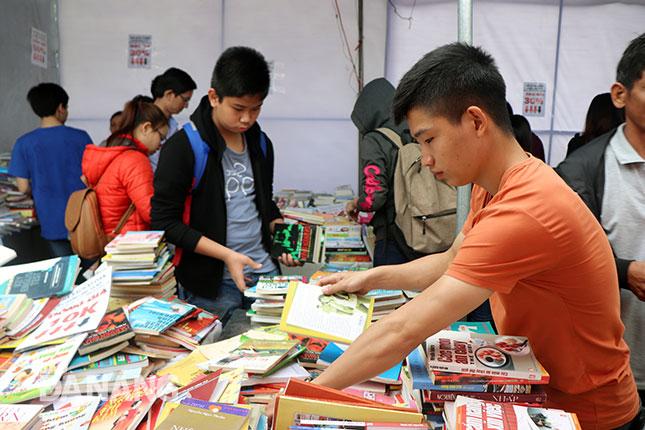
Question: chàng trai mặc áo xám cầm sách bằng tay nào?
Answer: anh ấy cầm bằng tay trái